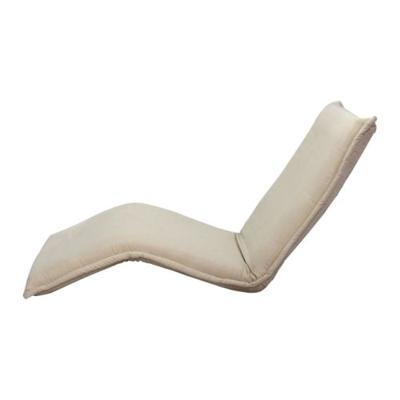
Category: chair